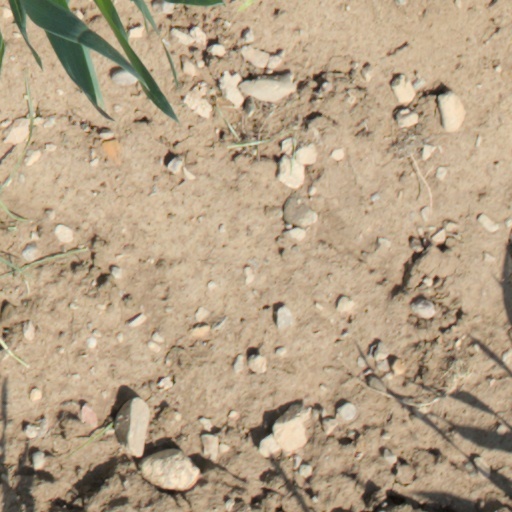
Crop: wheat